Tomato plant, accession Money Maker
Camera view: vertical (180 deg); turntable rotation: 210 degrees
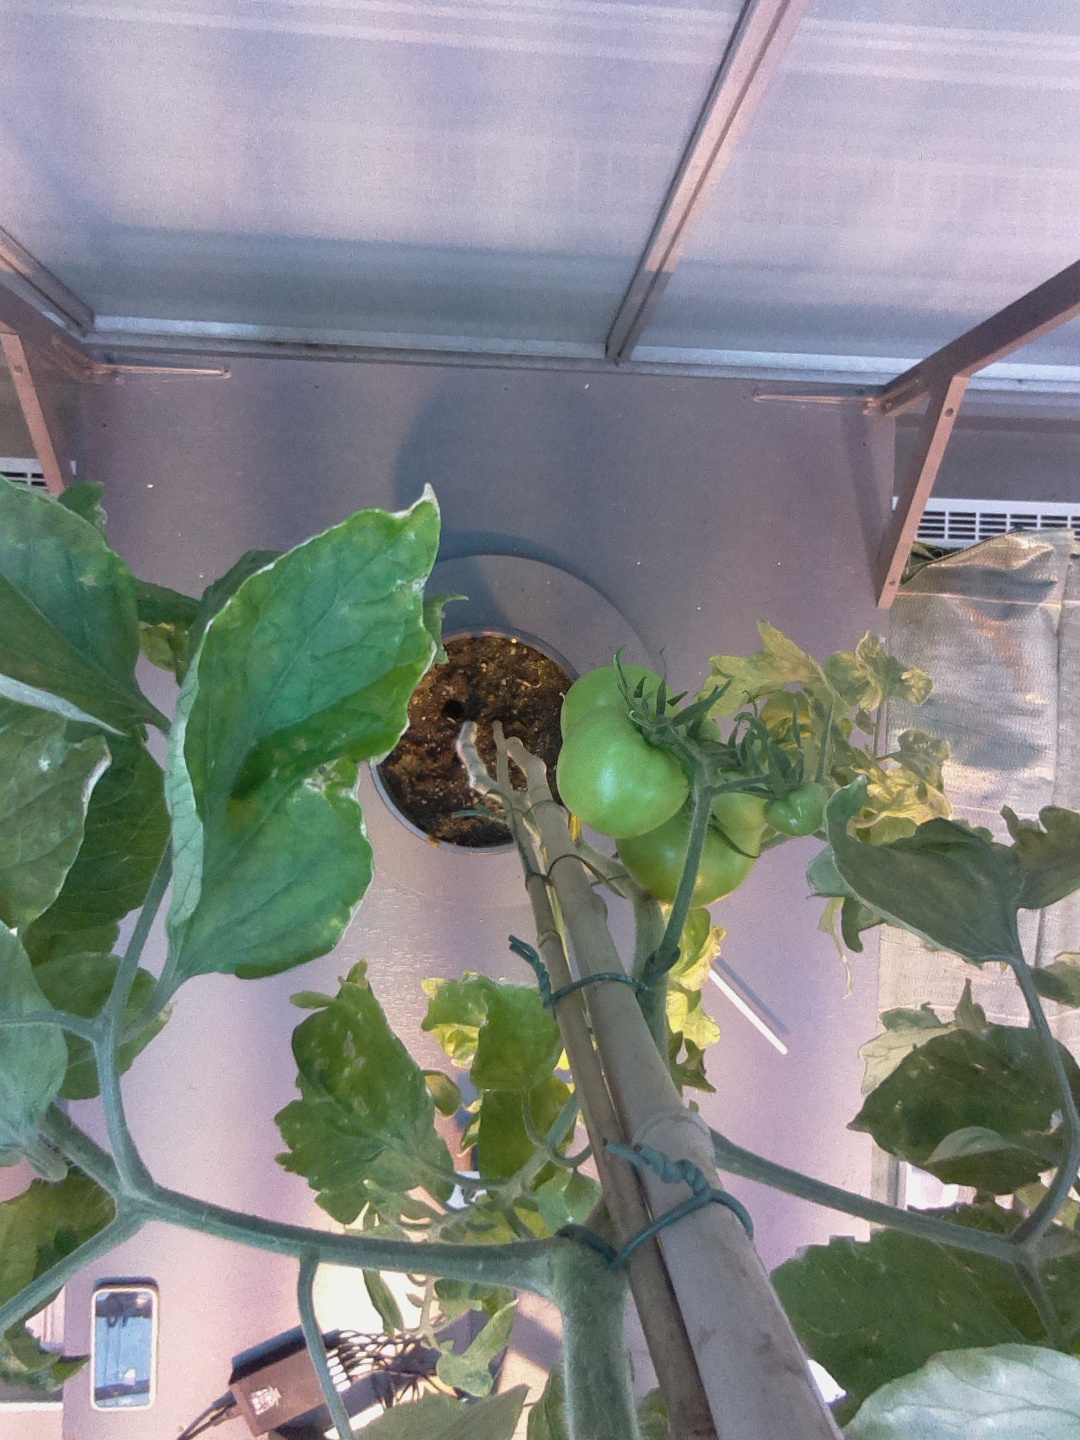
BBCH growth stage 79: 90% -100% of final fruit size